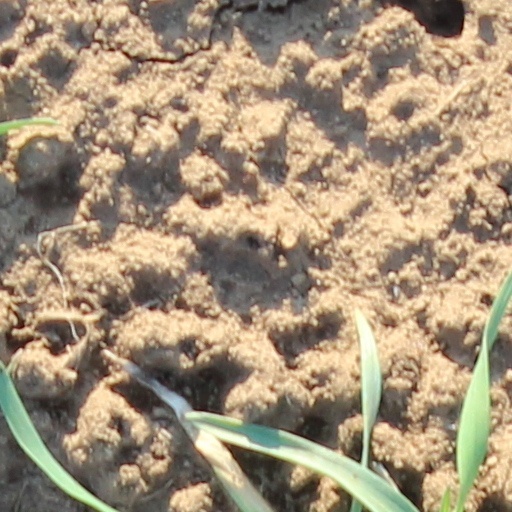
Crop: wheat